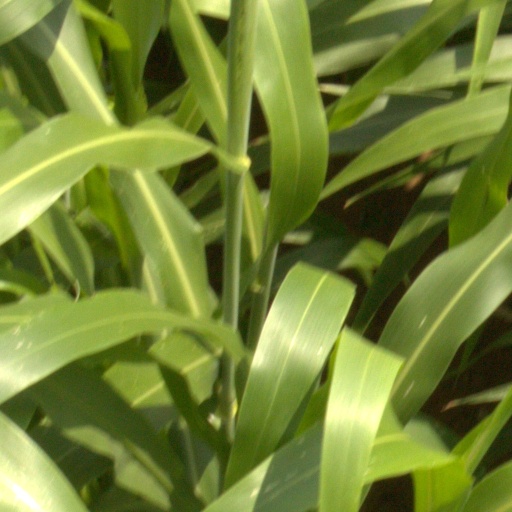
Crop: sorghum